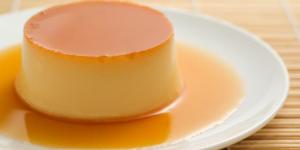
flan de leche condensada con thermomix